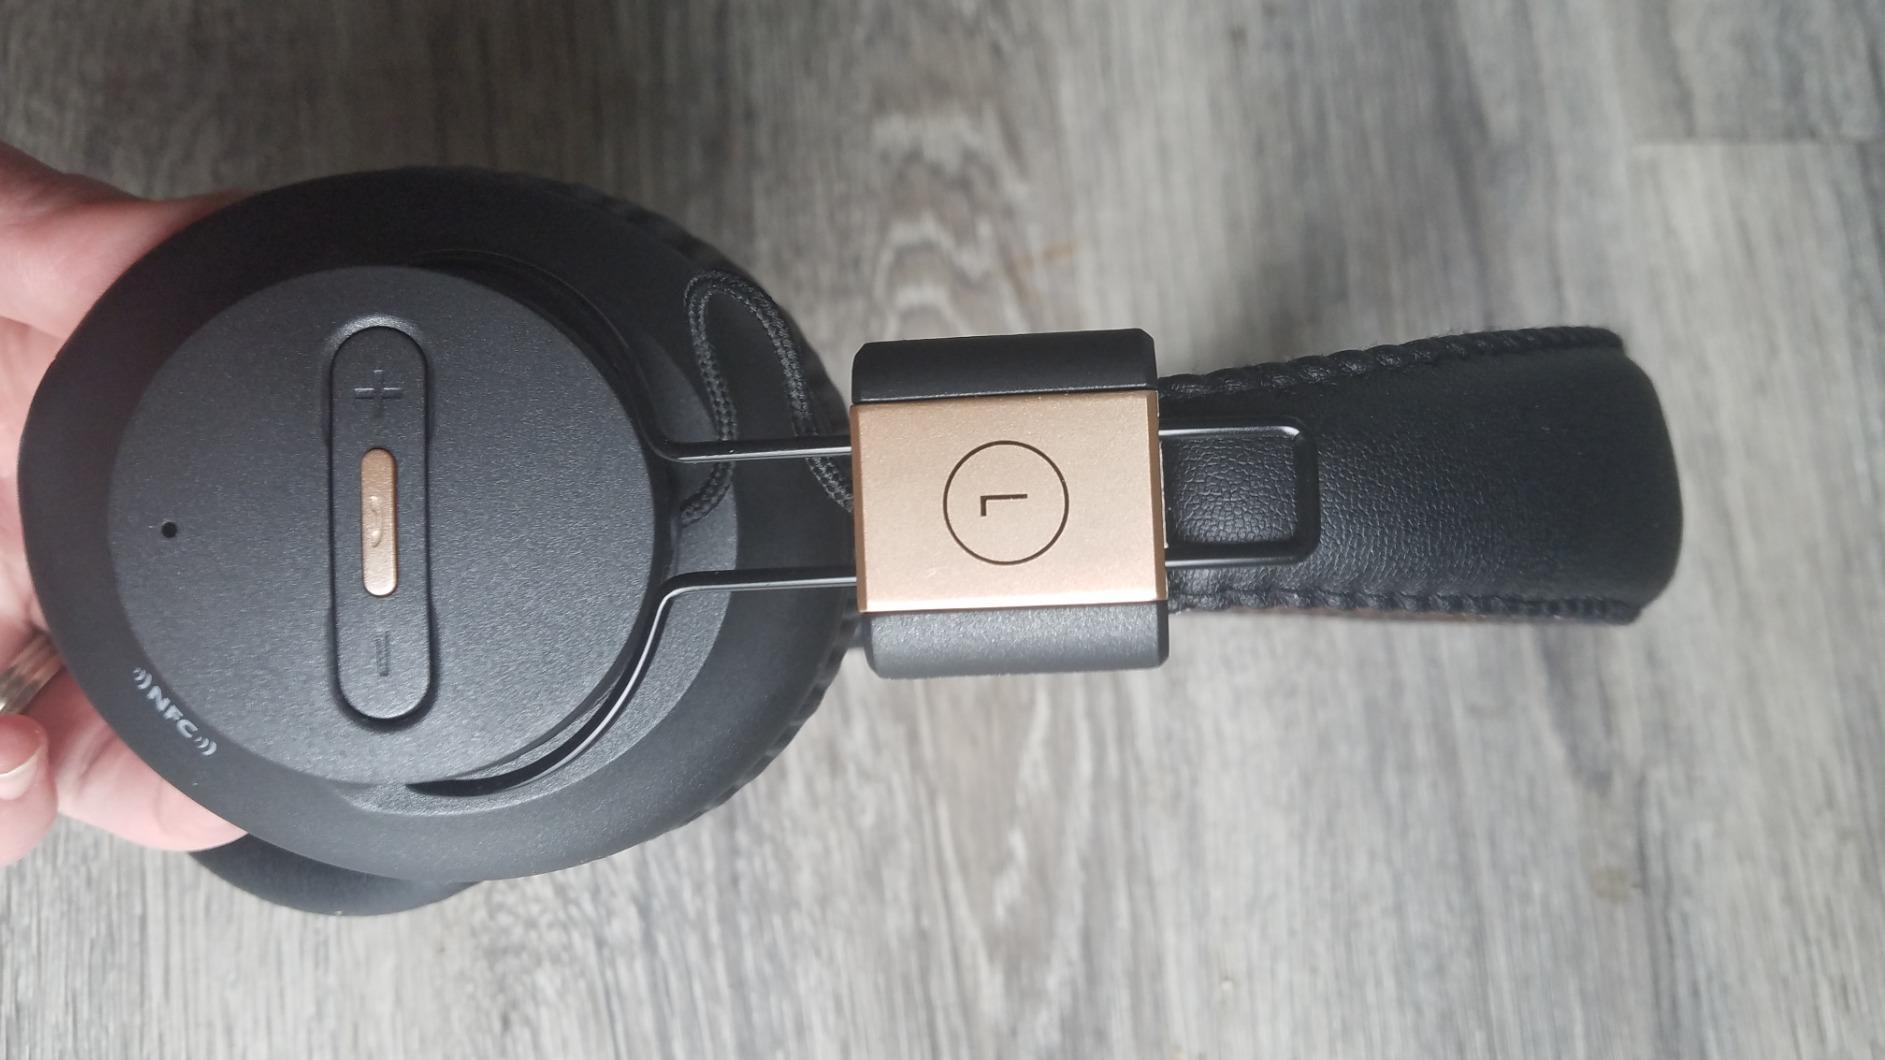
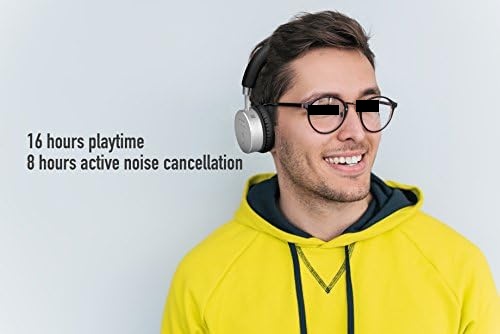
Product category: headphones
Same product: no